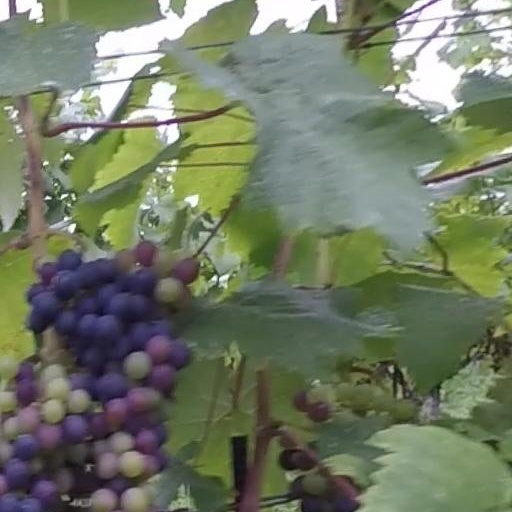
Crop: grape